Answer in natural language. How many DiningTables are visible in the scene? Choose between the following options: 0, 4, 2, 3 or 2
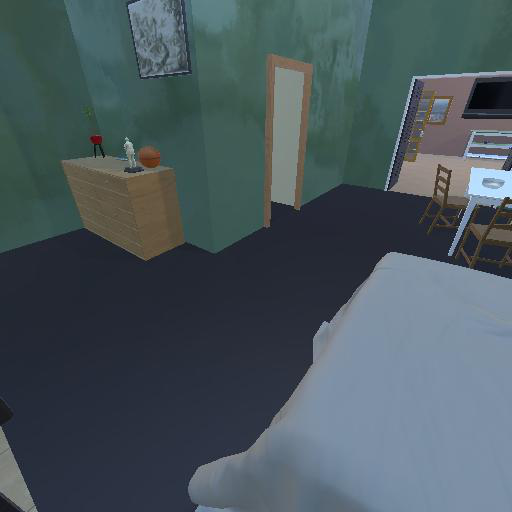
<answer>2</answer>